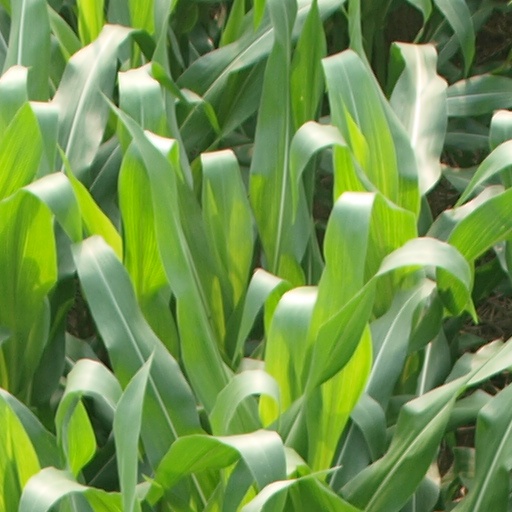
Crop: maize; corn